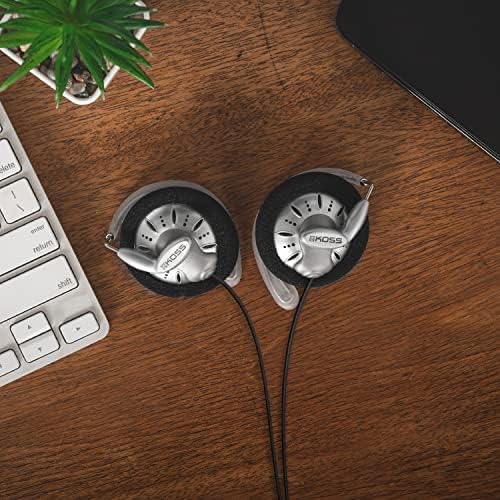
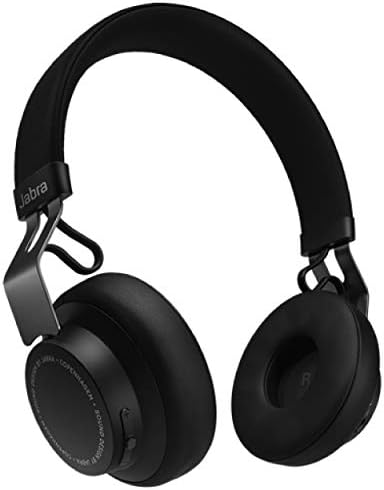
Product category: headphones
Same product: no